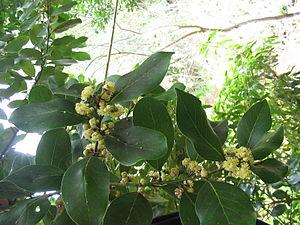
Laurus azorica est un arbuste à feuillage persistant et coriace de la famille des Lauracées, proche du Laurier sauce. C'est un arbuste de forme conique qui peut avoir diverses tailles et formes, pouvant atteindre 10 à 18 m de haut. On le trouve dans l'archipel des Açores.